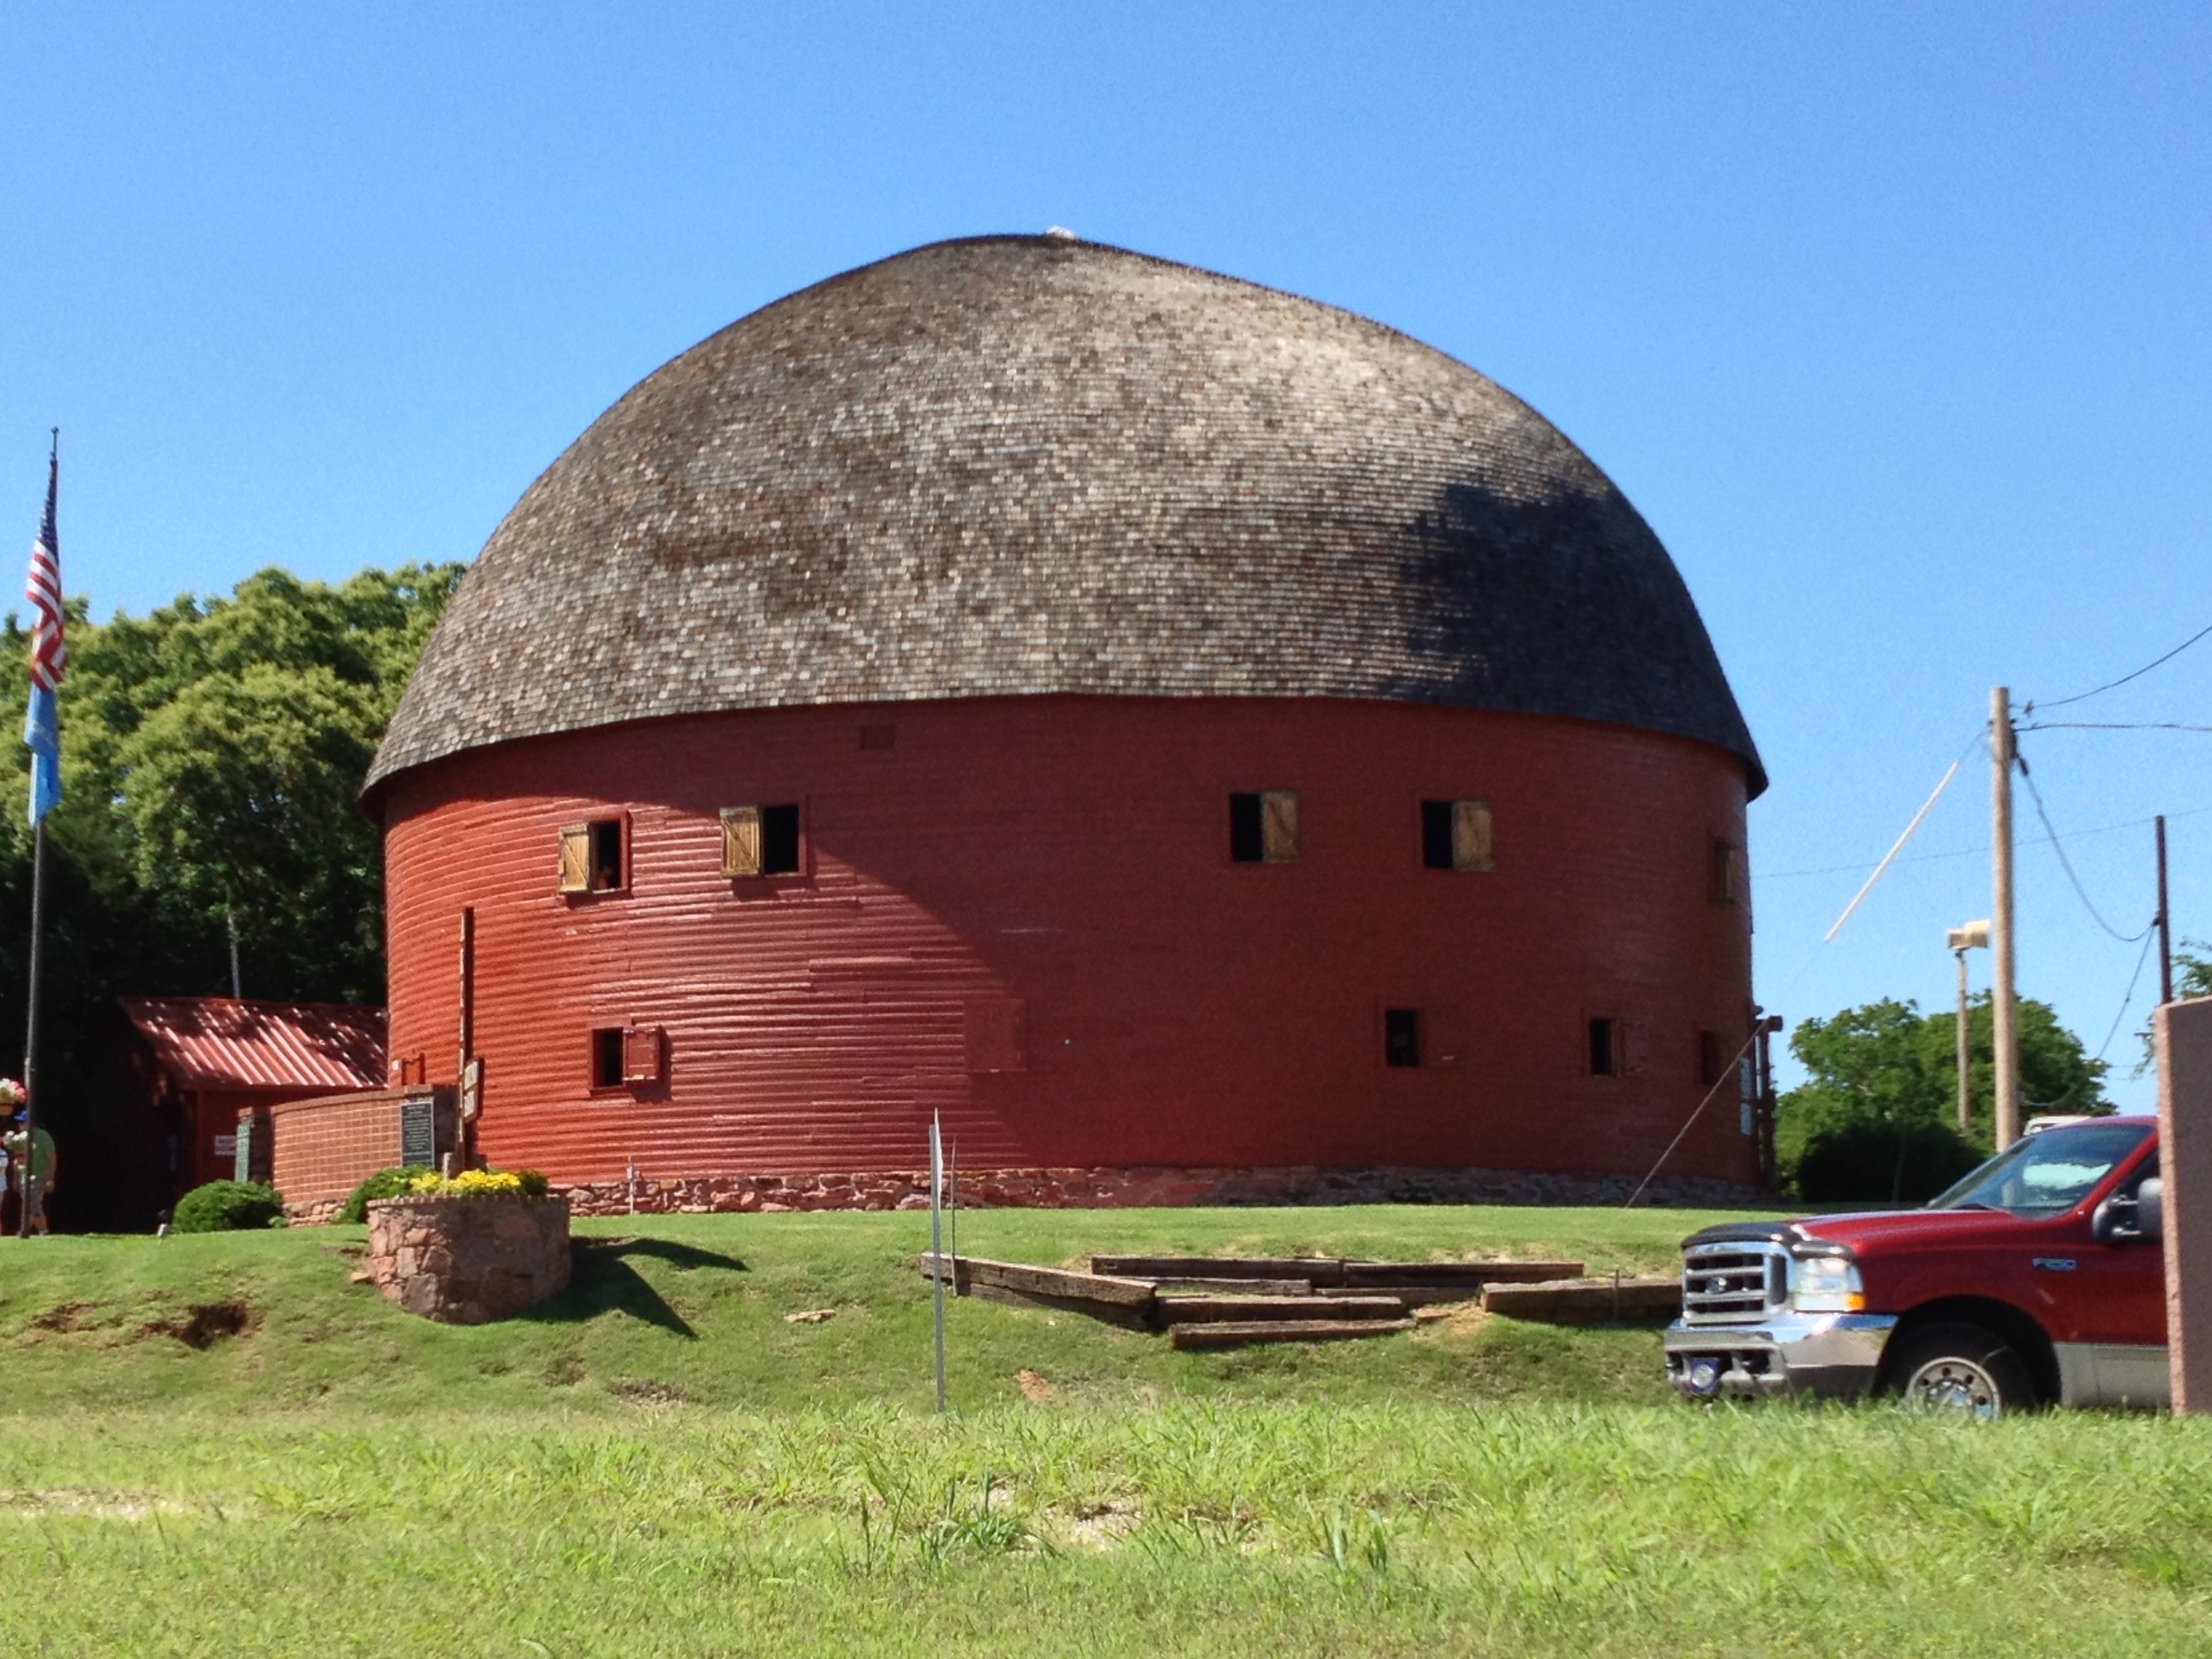
grass, field, farm, countryside, round, roof, building, barn, country, rustic, rural, green, red, farming, ranch, farmland, circle, circular, oklahoma, rural area, arcadia